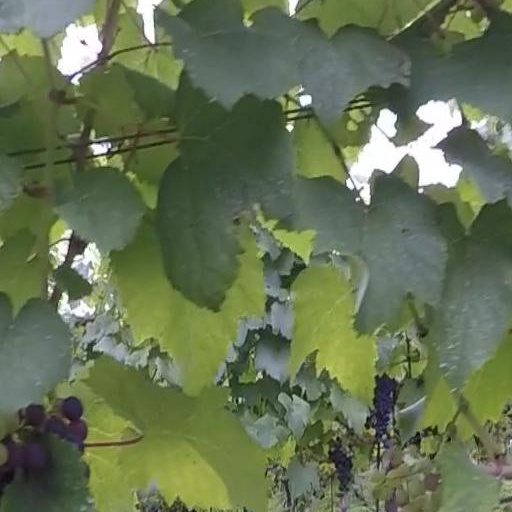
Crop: grape